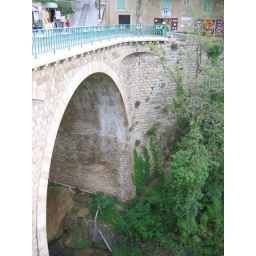
The main street of Moustiers Ste Marie is split by this bridge over a waterfall.